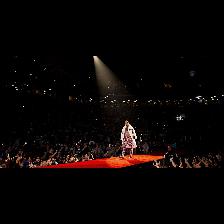
Label: Human